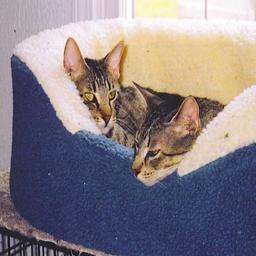
Animal: cats